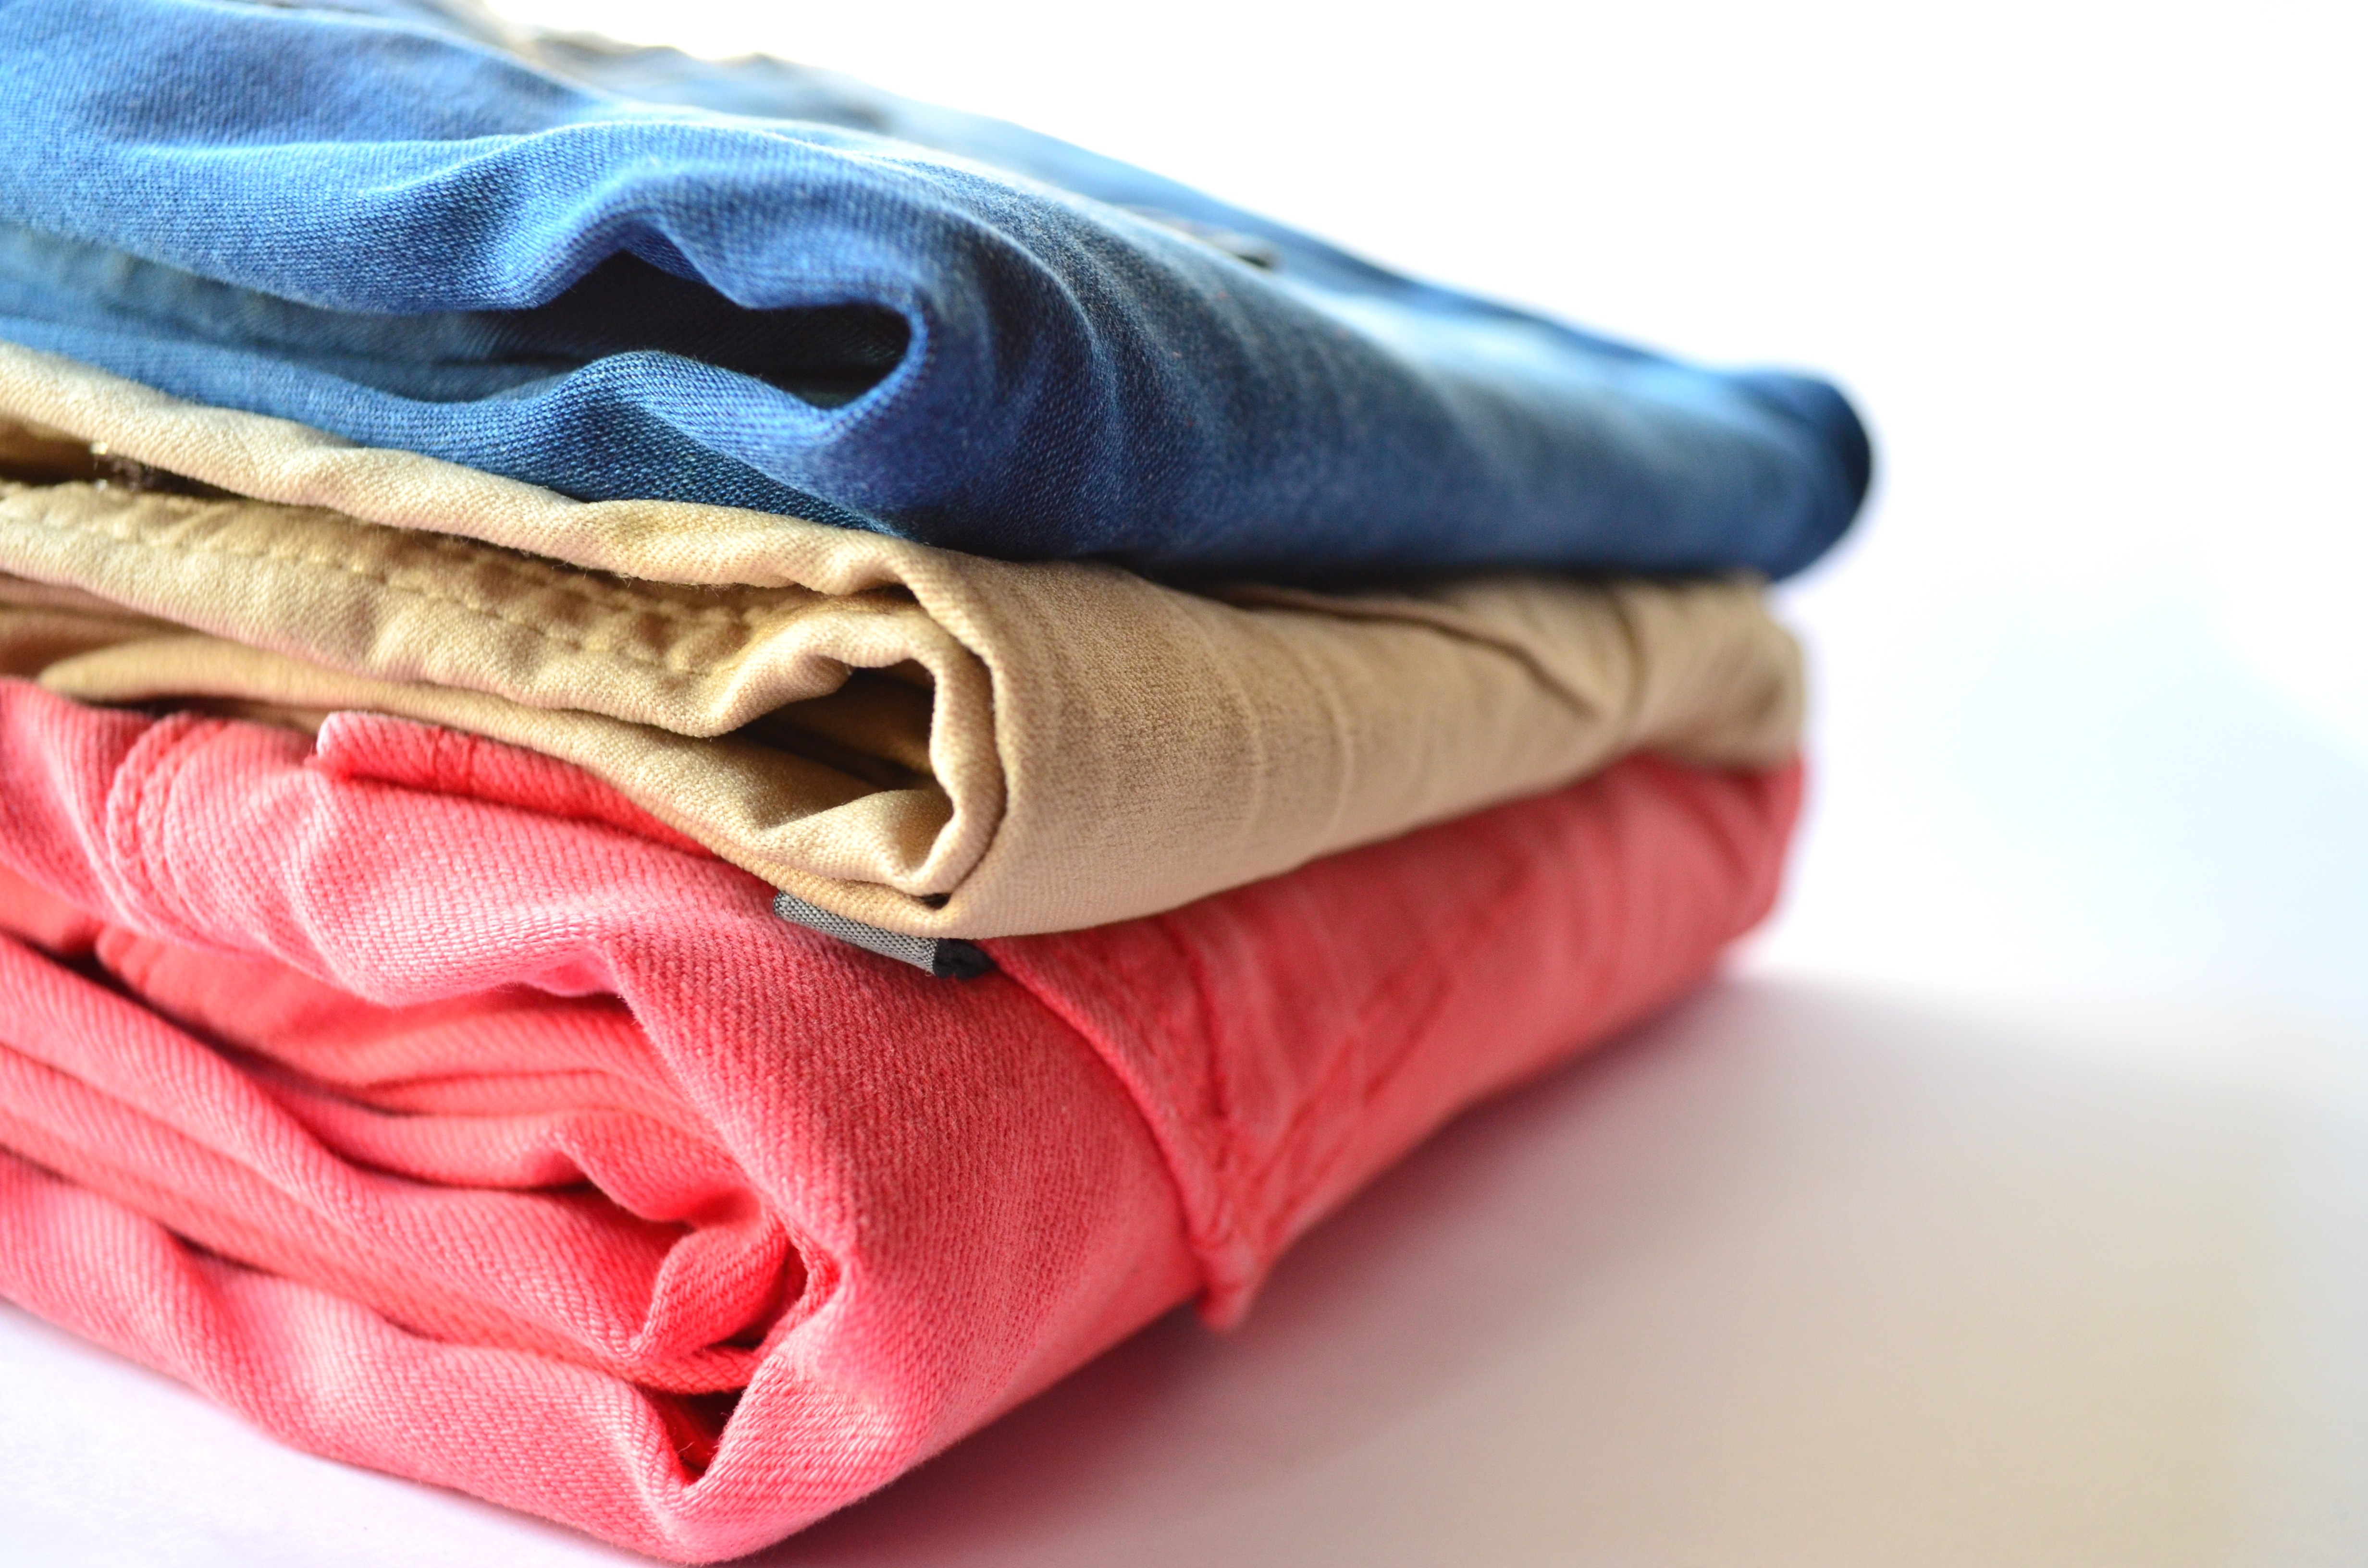
leather, jeans, blue, clothing, stack, pink, wool, material, laundry, fabric, trousers, pants, textile, apparel, clothes, retail